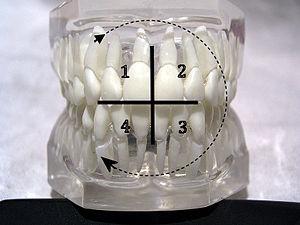
La dentition désigne l'ensemble des phénomènes concernant la formation, la croissance et l'éruption des dents à travers la gencive, et, plus particulièrement leur mise en place sur l'arcade.